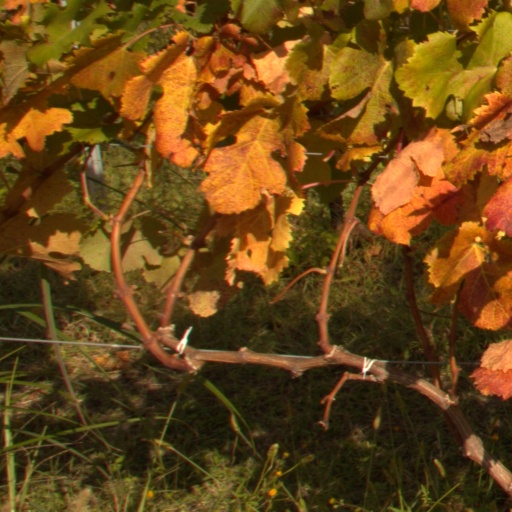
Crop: grape